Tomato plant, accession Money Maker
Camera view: vertical (180 deg); turntable rotation: 180 degrees
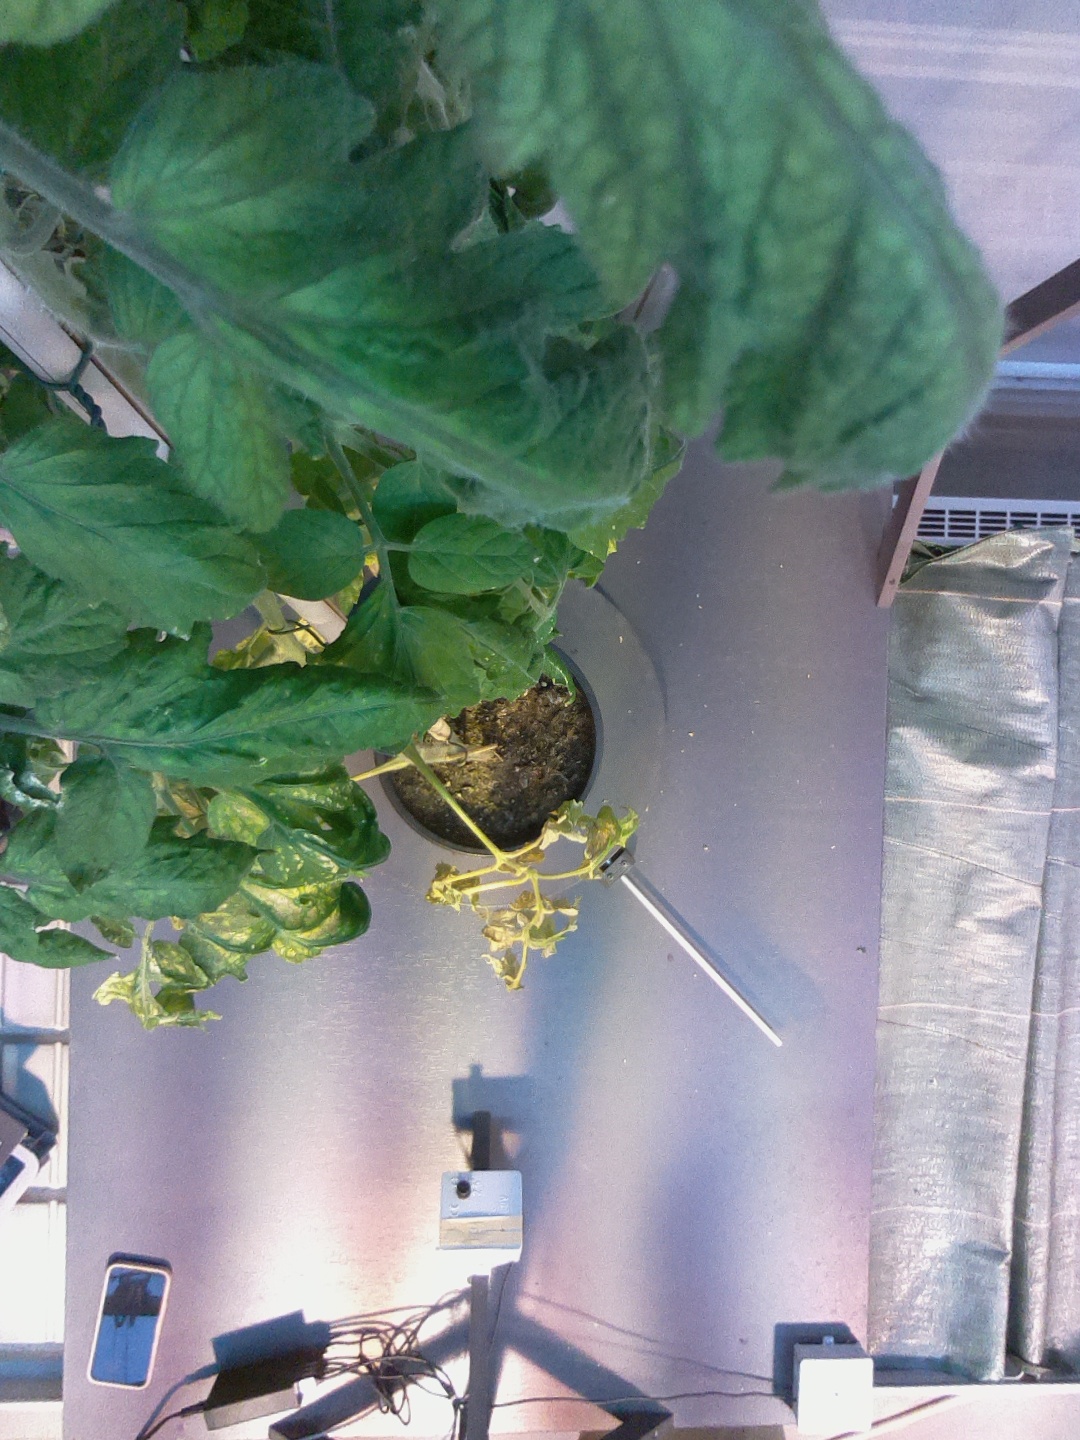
BBCH growth stage 71: 10%-20% of final fruit size